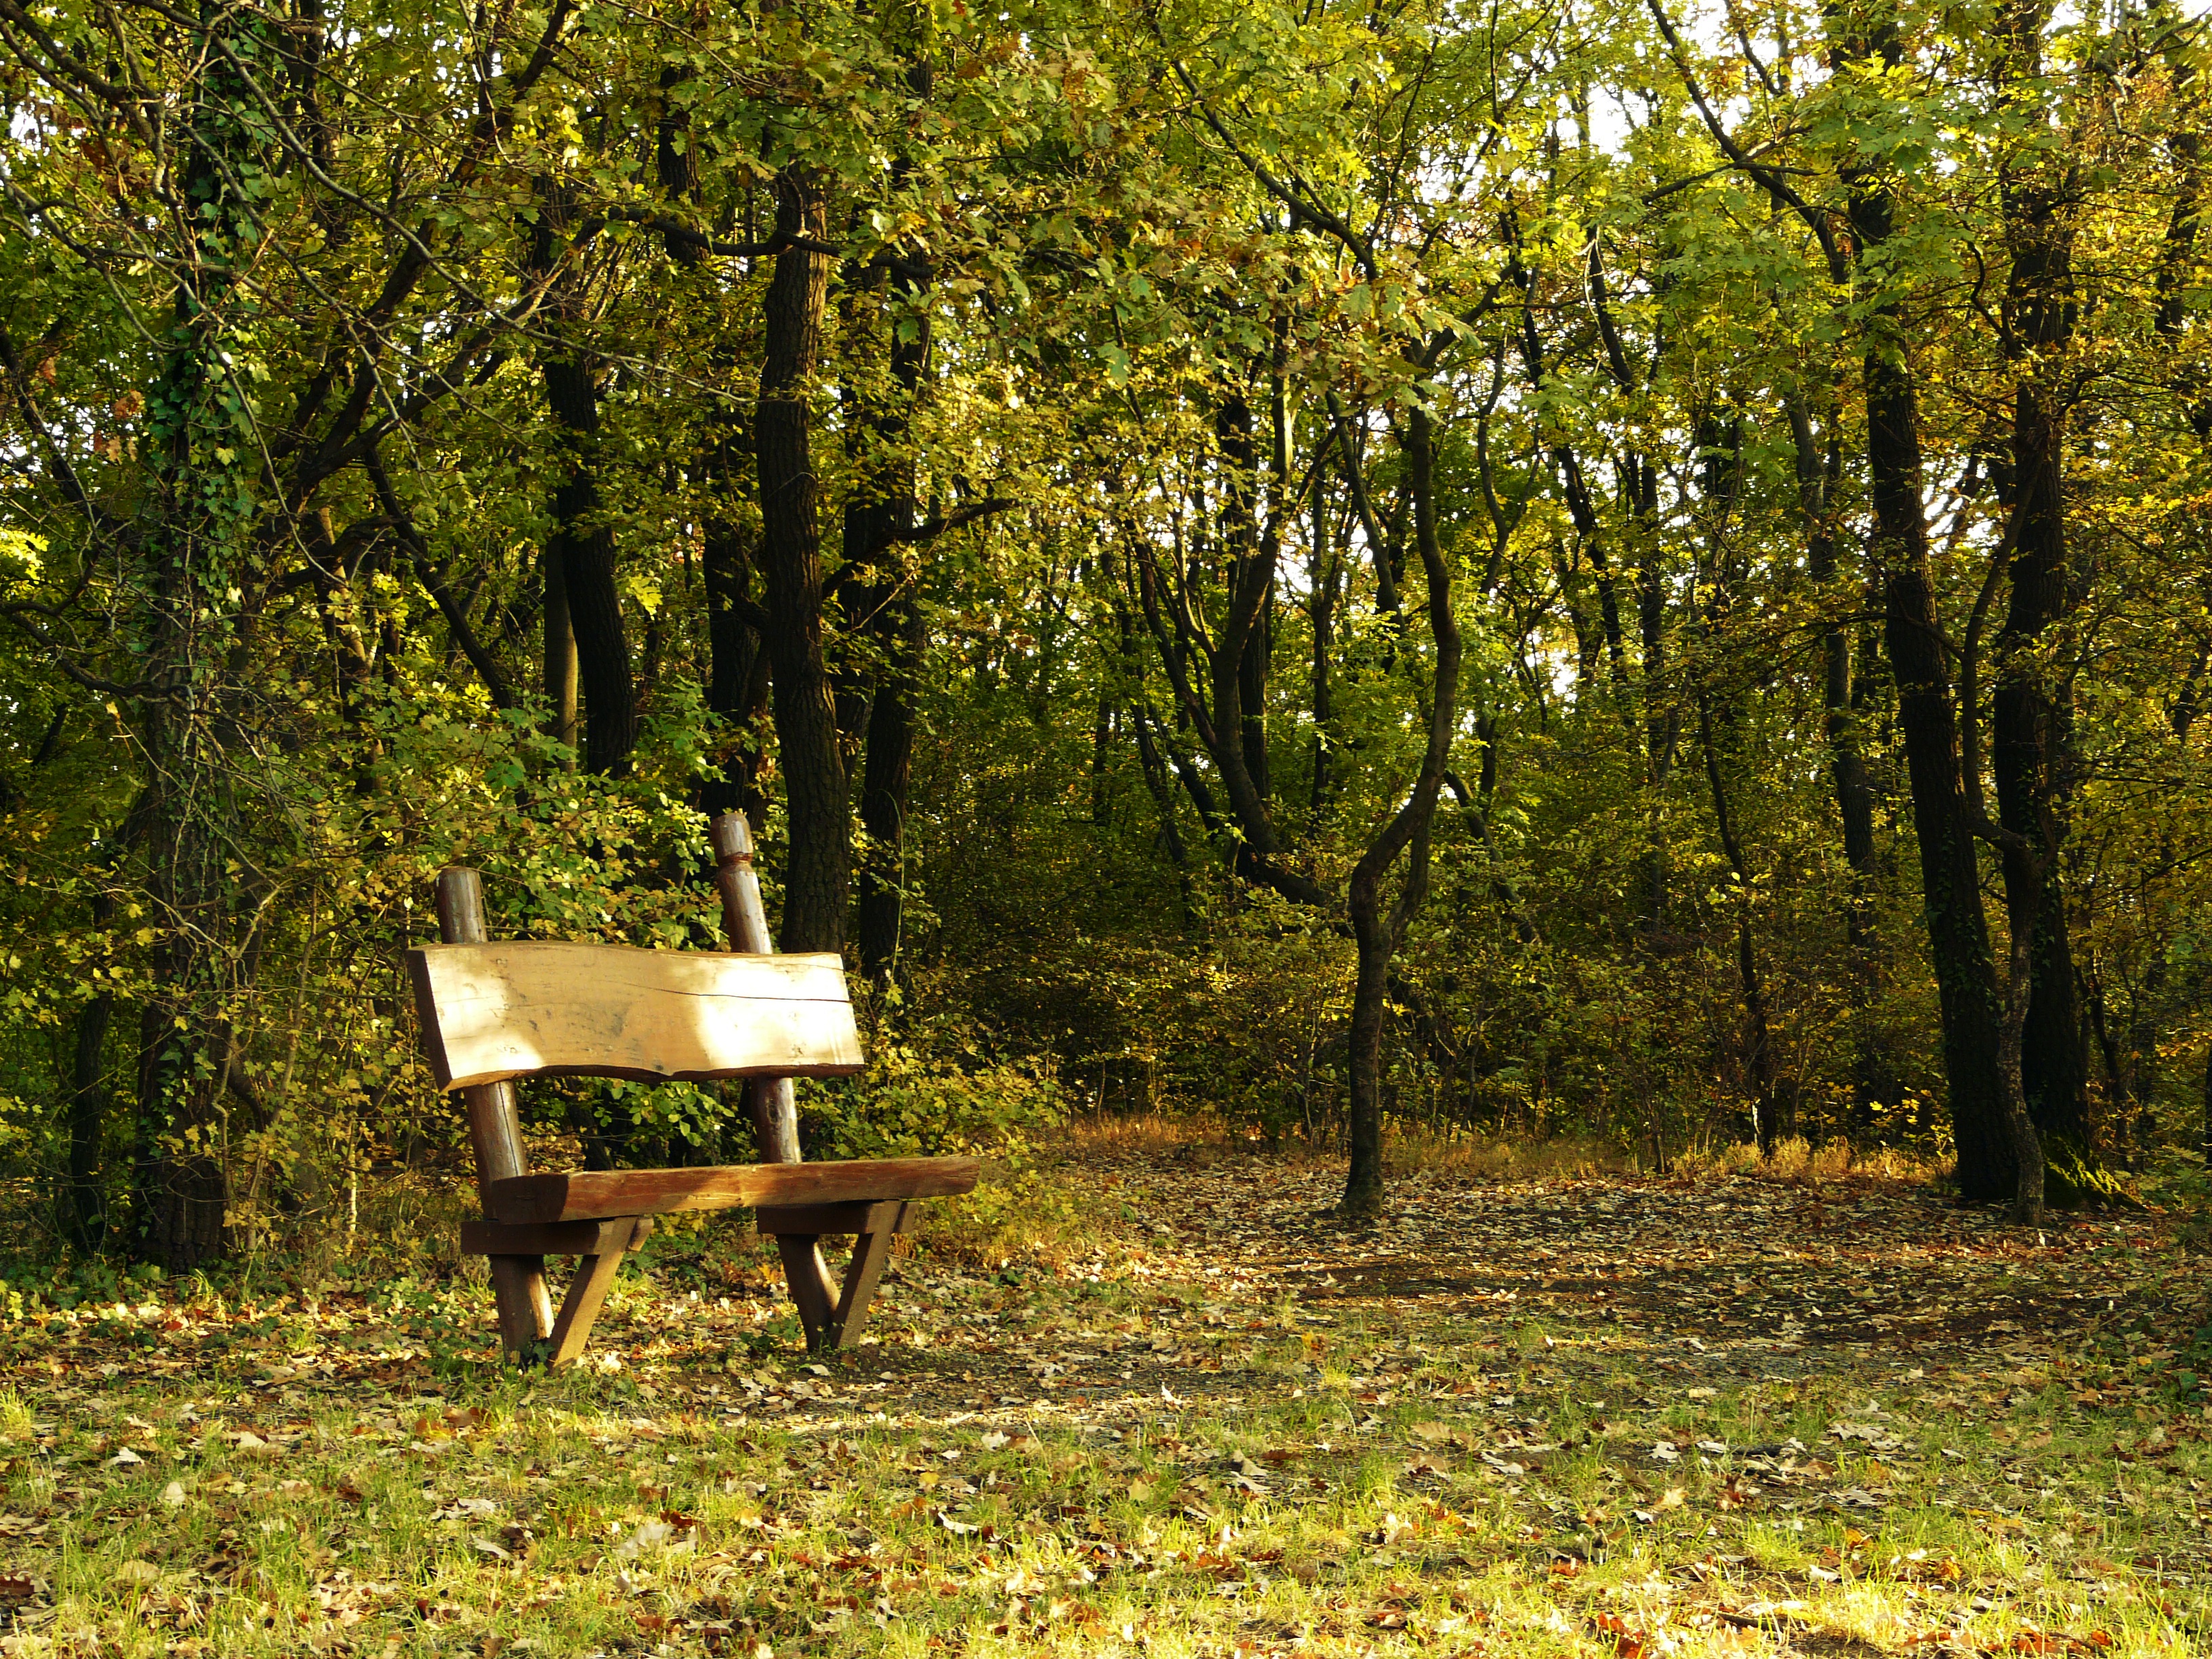
tree, nature, forest, wilderness, hiking, trail, bench, meadow, warm, sunlight, leaf, fall, flower, wild, environment, foliage, green, golden, hike, peaceful, natural, autumn, park, peace, yellow, flora, season, plants, trees, leaves, outdoors, woods, wooden, seasonal, woodland, habitat, ecosystem, nobody, rural area, natural environment